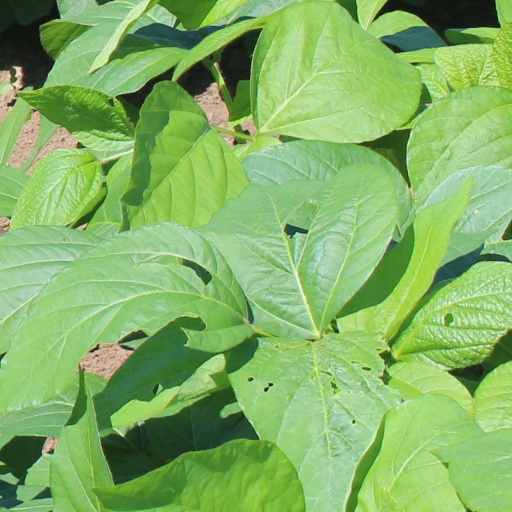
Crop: soybean